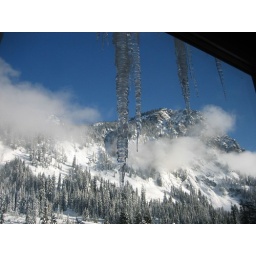
Icicles, clouds and mountains (taken by Tatiana)